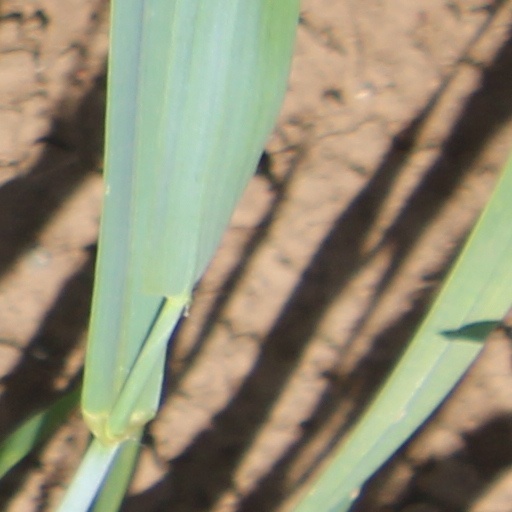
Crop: wheat